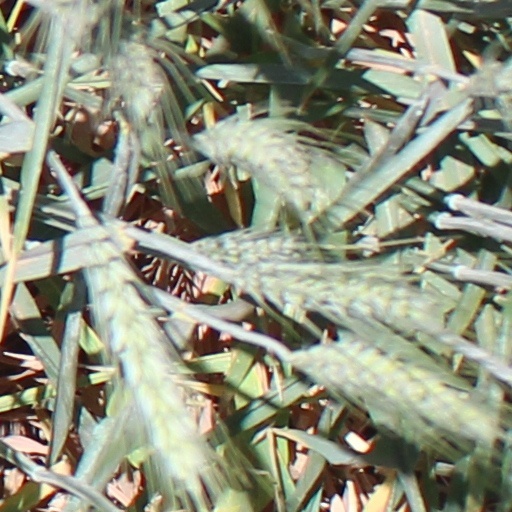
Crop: wheat